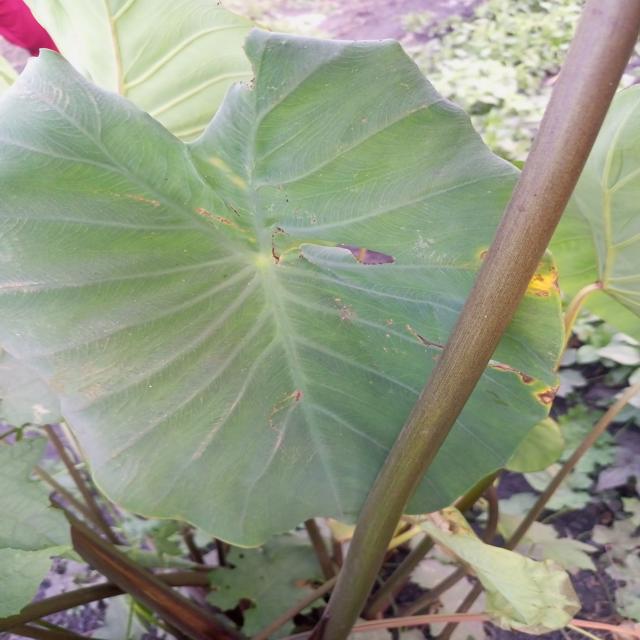
Label: Mid_Blight